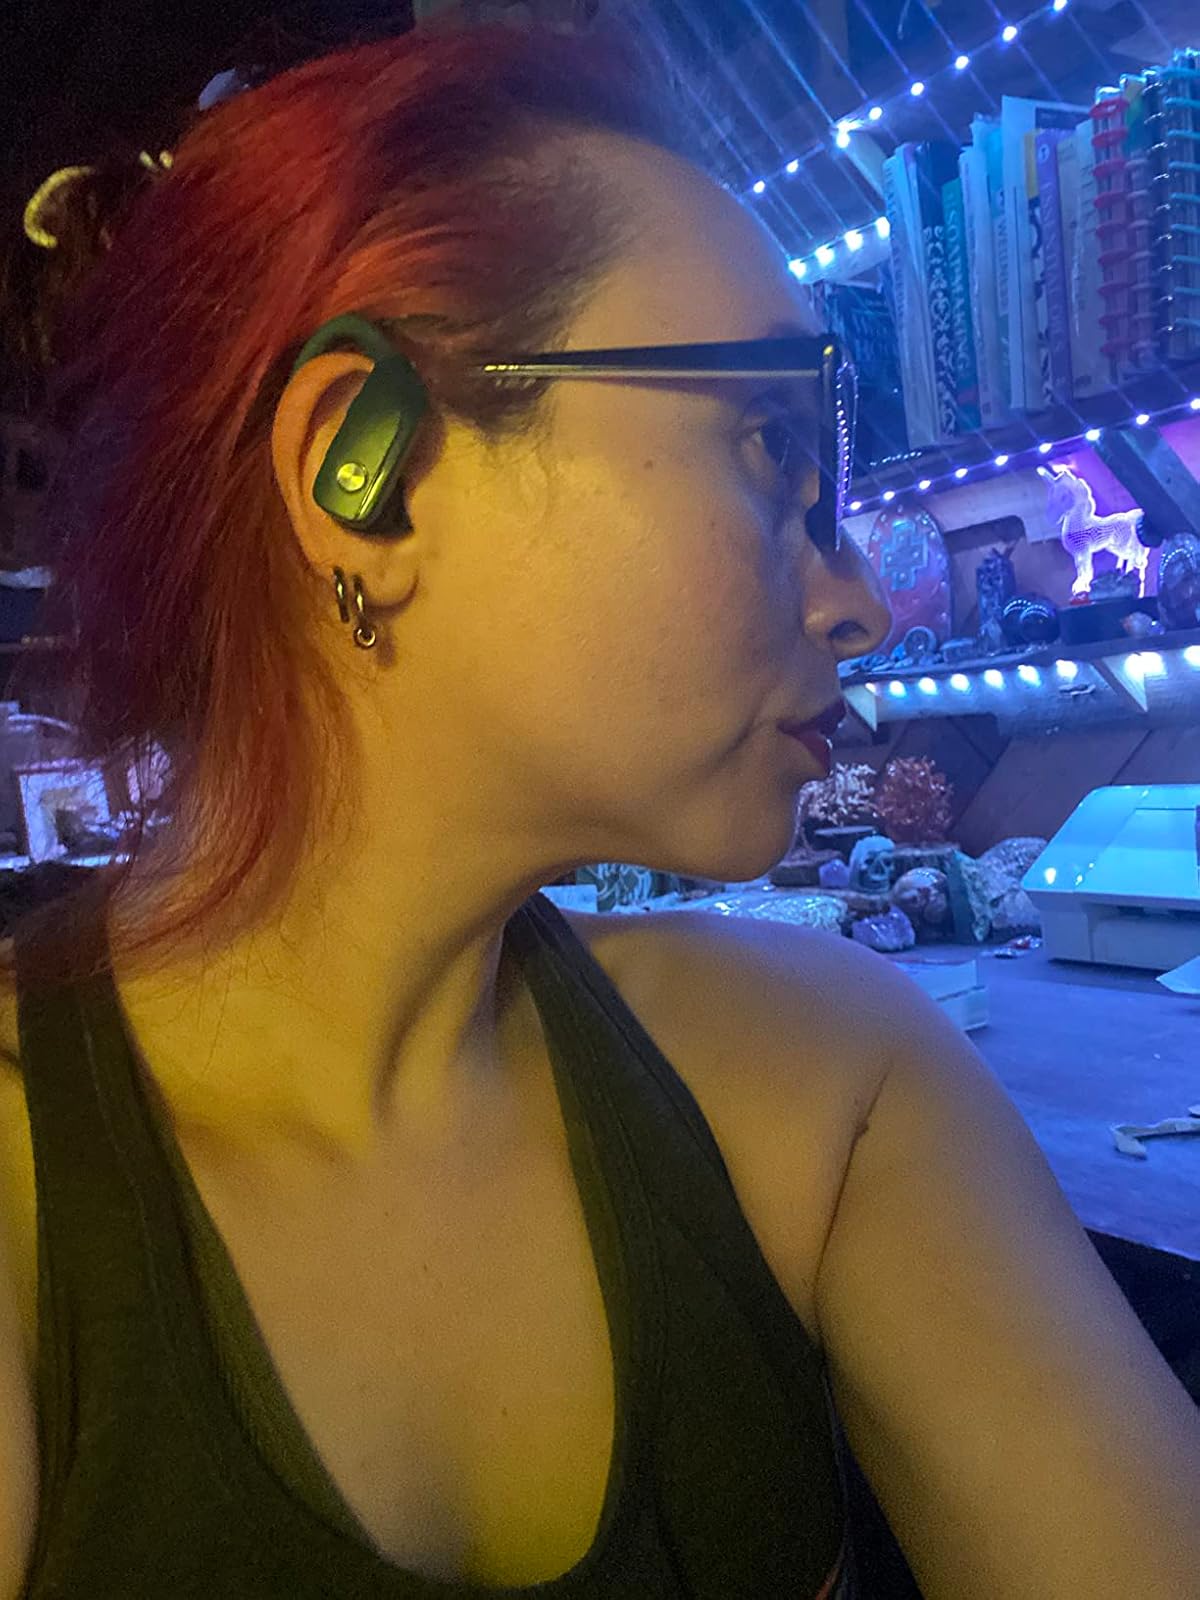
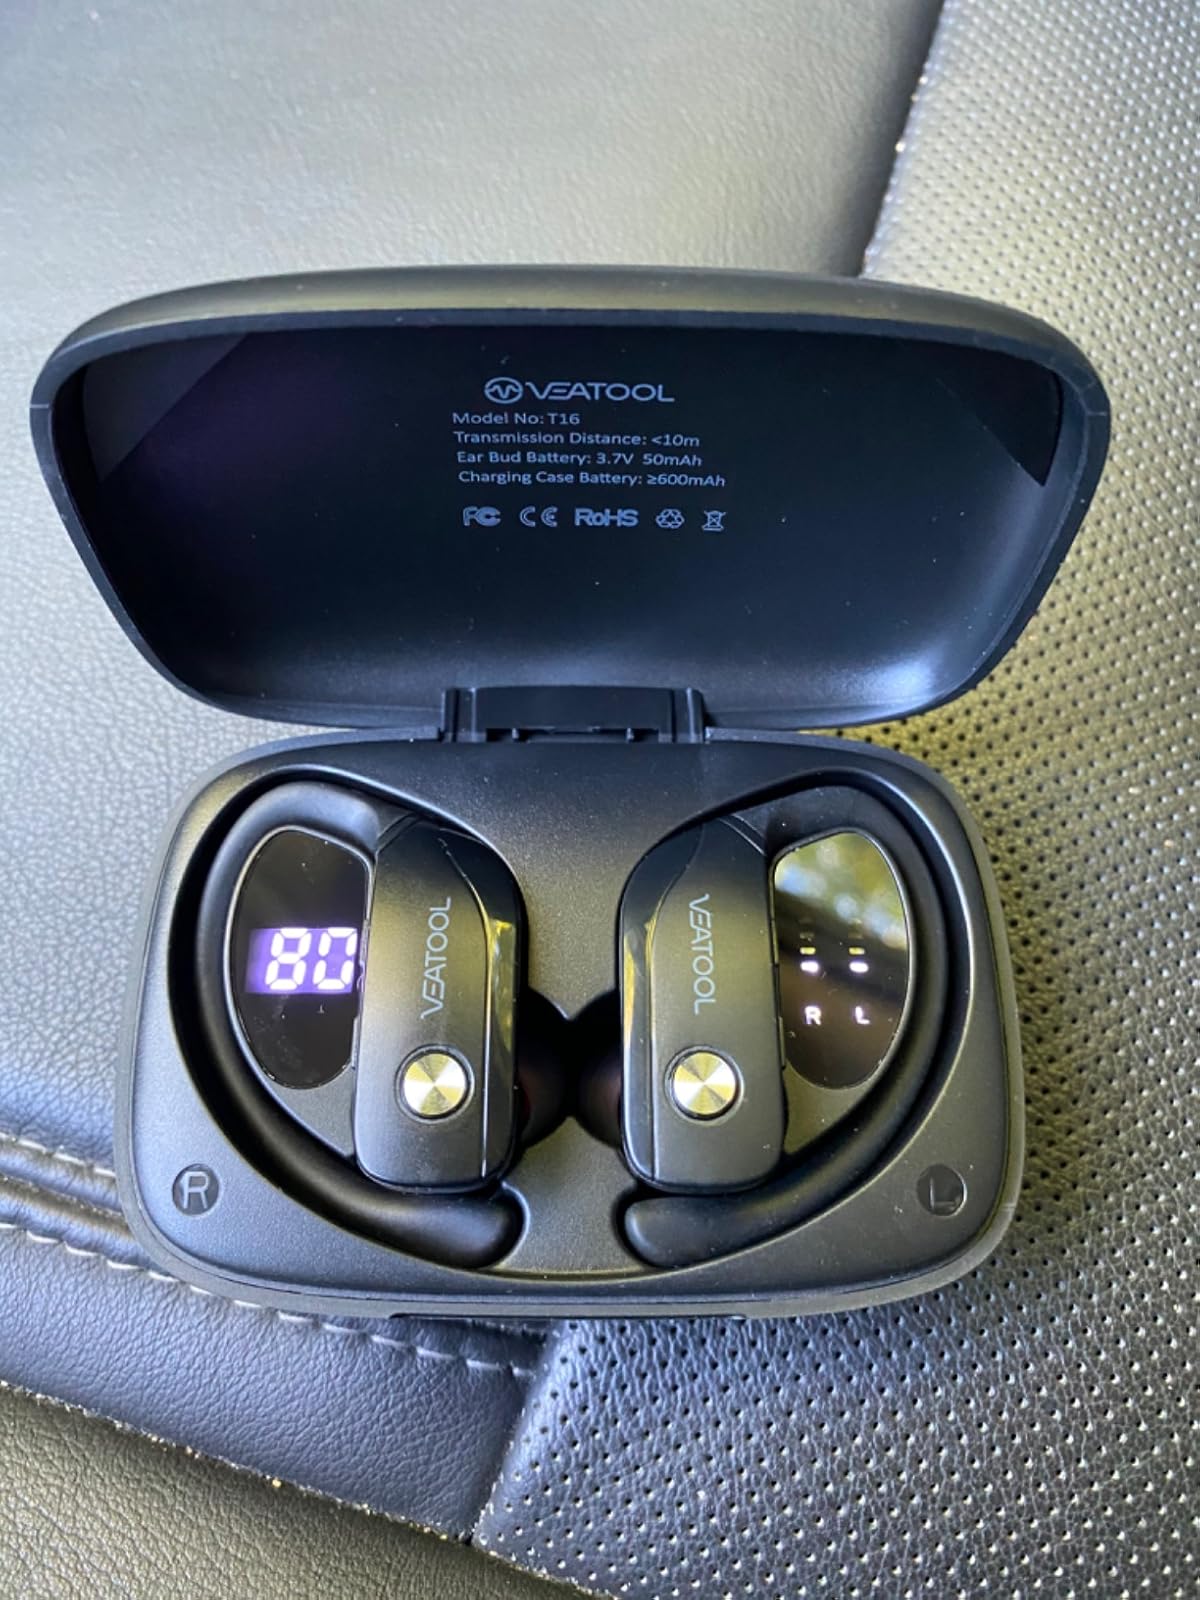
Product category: earbuds
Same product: no